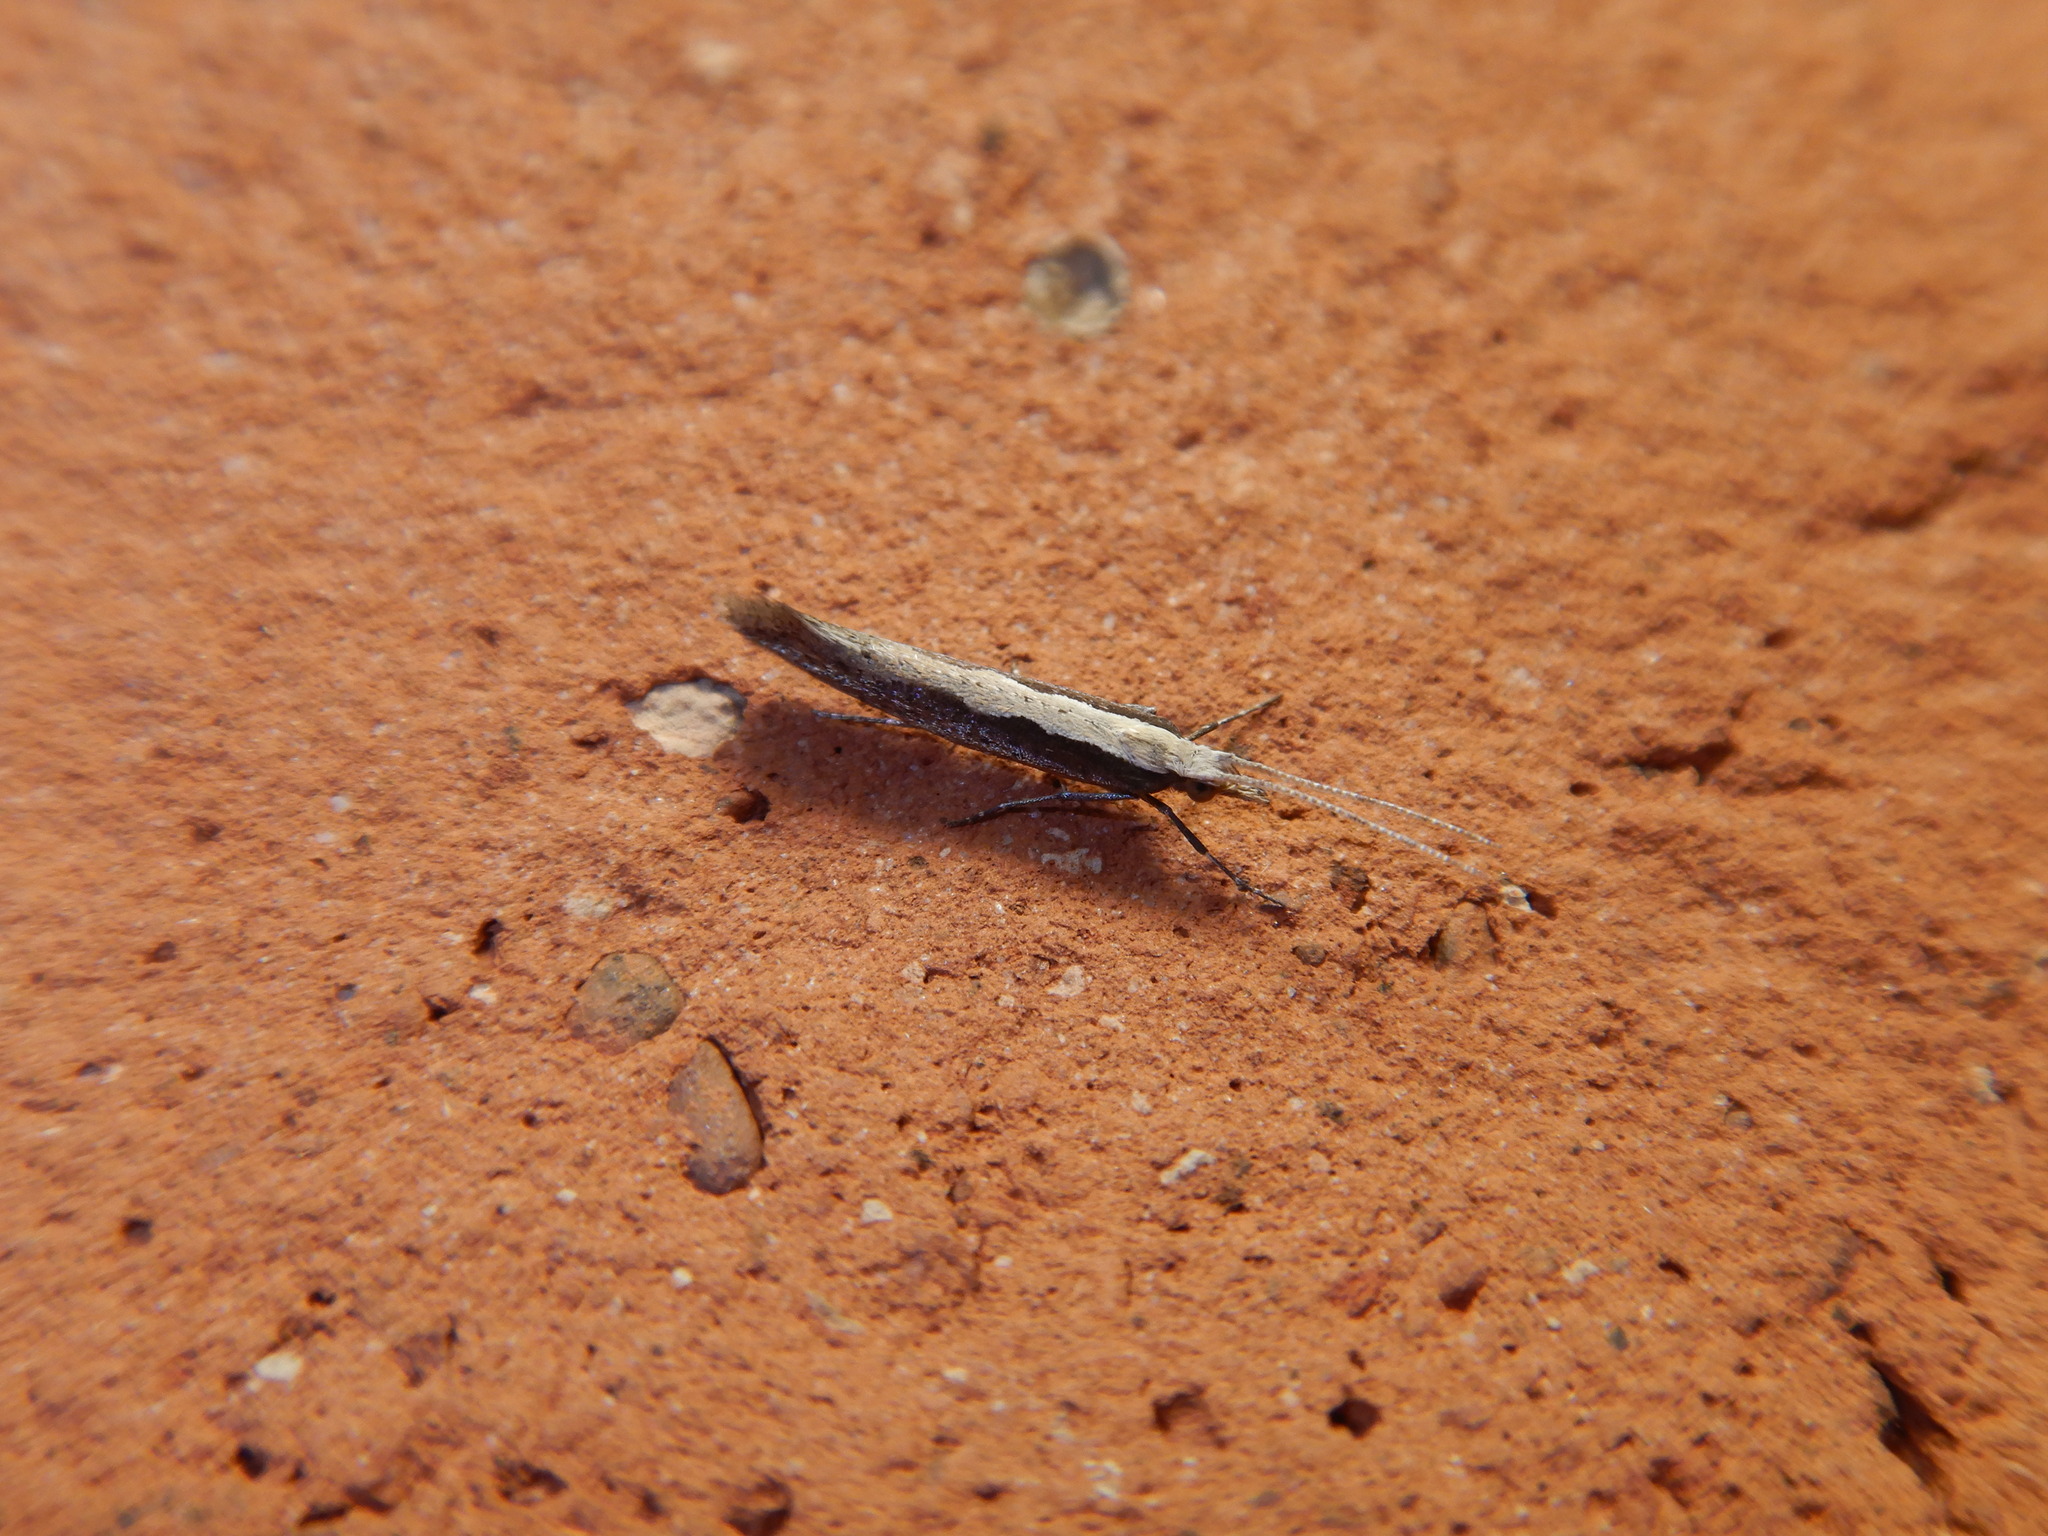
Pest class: diamondback_moth